GameCube accessories

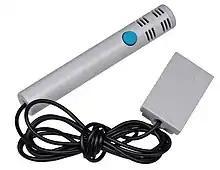
GameCube Microphone

The Microphone plugs into one of the memory card slots. The Microphone functions with "Mario Party 6", "Mario Party 7", "Karaoke Revolution Party", "Odama", "Chibi-Robo!", and "Densetsu no Quiz Ou Ketteisen". "Odama" includes a clip to attach the microphone to the controller. Commands are issued when users hold the X button on the controller. The microphone bundled with "Mario Party 6" and "7", "Odama", and "Densetsu no Quiz Ou Ketteisen" is grey, and the one with "Karaoke Revolution Party" is black.